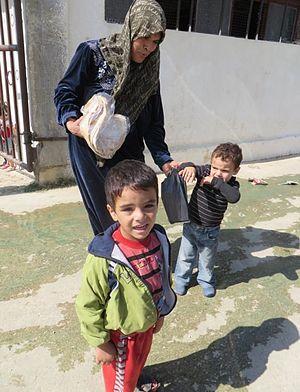
Les familles syriennes viennent dans des centres comme celui-ci pour trouver les besoins de bases, comme du pain, qui vient des travailleurs humanitaires qui disent être dans un besoin urgent de dons.